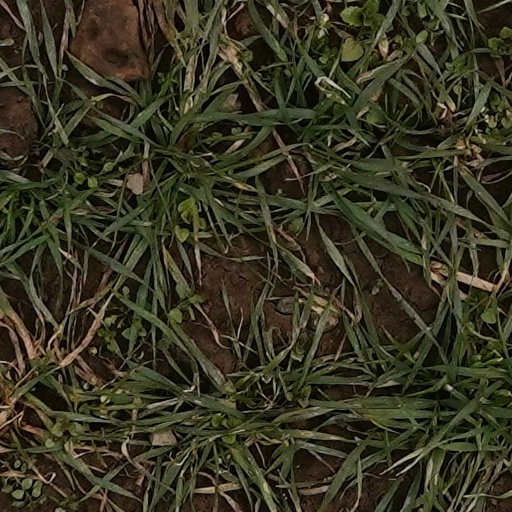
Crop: wheat